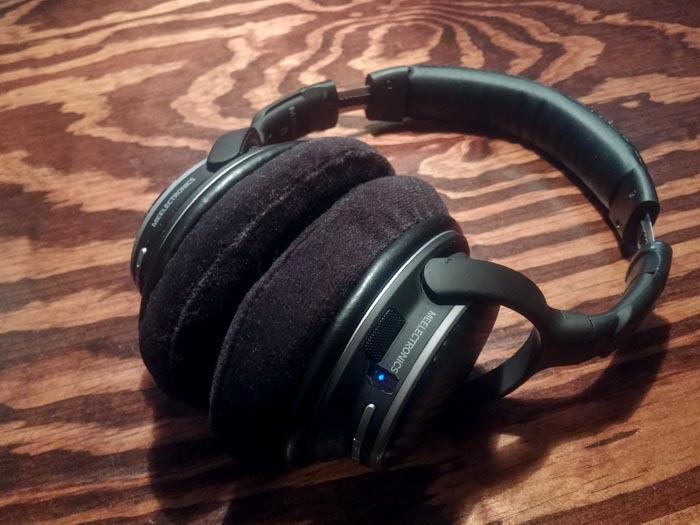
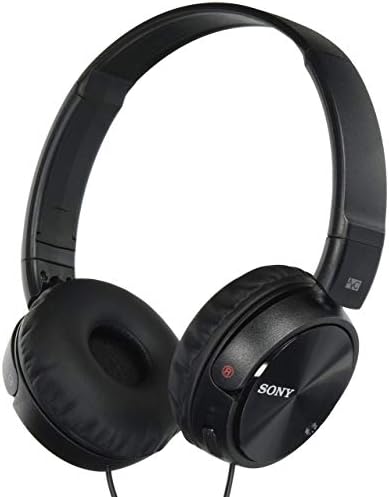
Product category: headphones
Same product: no